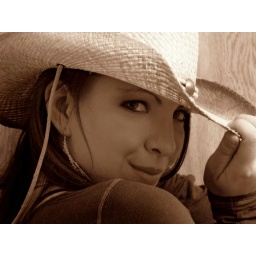
This one pretty girl I found in a bathroom at a party ;-)